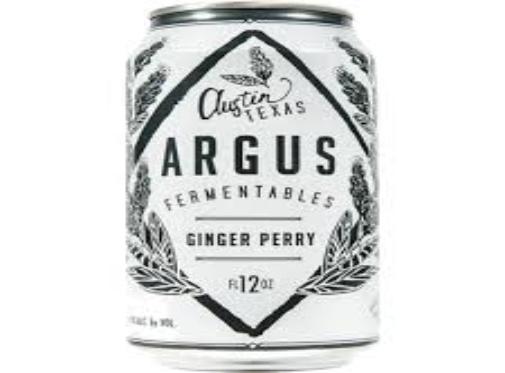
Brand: Argus Cider
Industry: Food